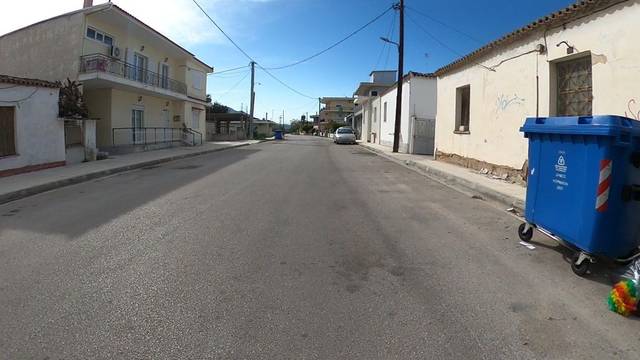
Region: Greece
Coordinates: 37.931, 22.923